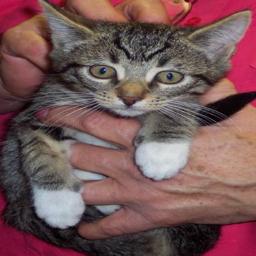
Animal: cats